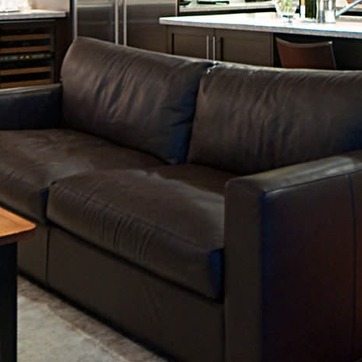
Material: leather